Fashion boot

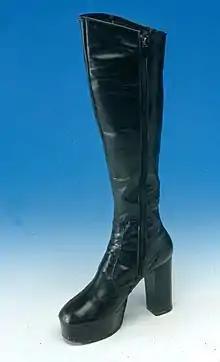
Pair of 1970s platform-soled women's fashion boots in black leather. Northampton Museum #1979.123.1

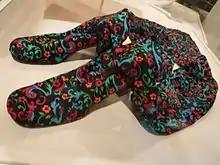
Pan-T-Boots, , combined tights and boots

Although fashion boots and particularly "go-go boots" are often described as "typical" of 1960s fashion, it wasn't until the 1970s that boots became a mainstream fashion staple for women; for many women in the 1960s, boots were seen as "a superfluous accessory" more suitable for teenagers and college girls than a grown woman while, in 1968, 75% of office managers surveyed by "The New York Times" disapproved of their female staff wearing boots to work. By contrast, in 1977, boots made up 20 percent of all women's shoe sales in the United States and the end of the decade saw fashion boots occupying multiple pages of mainstream mail-order catalogs by companies such as Sears, Wards, and Kays.